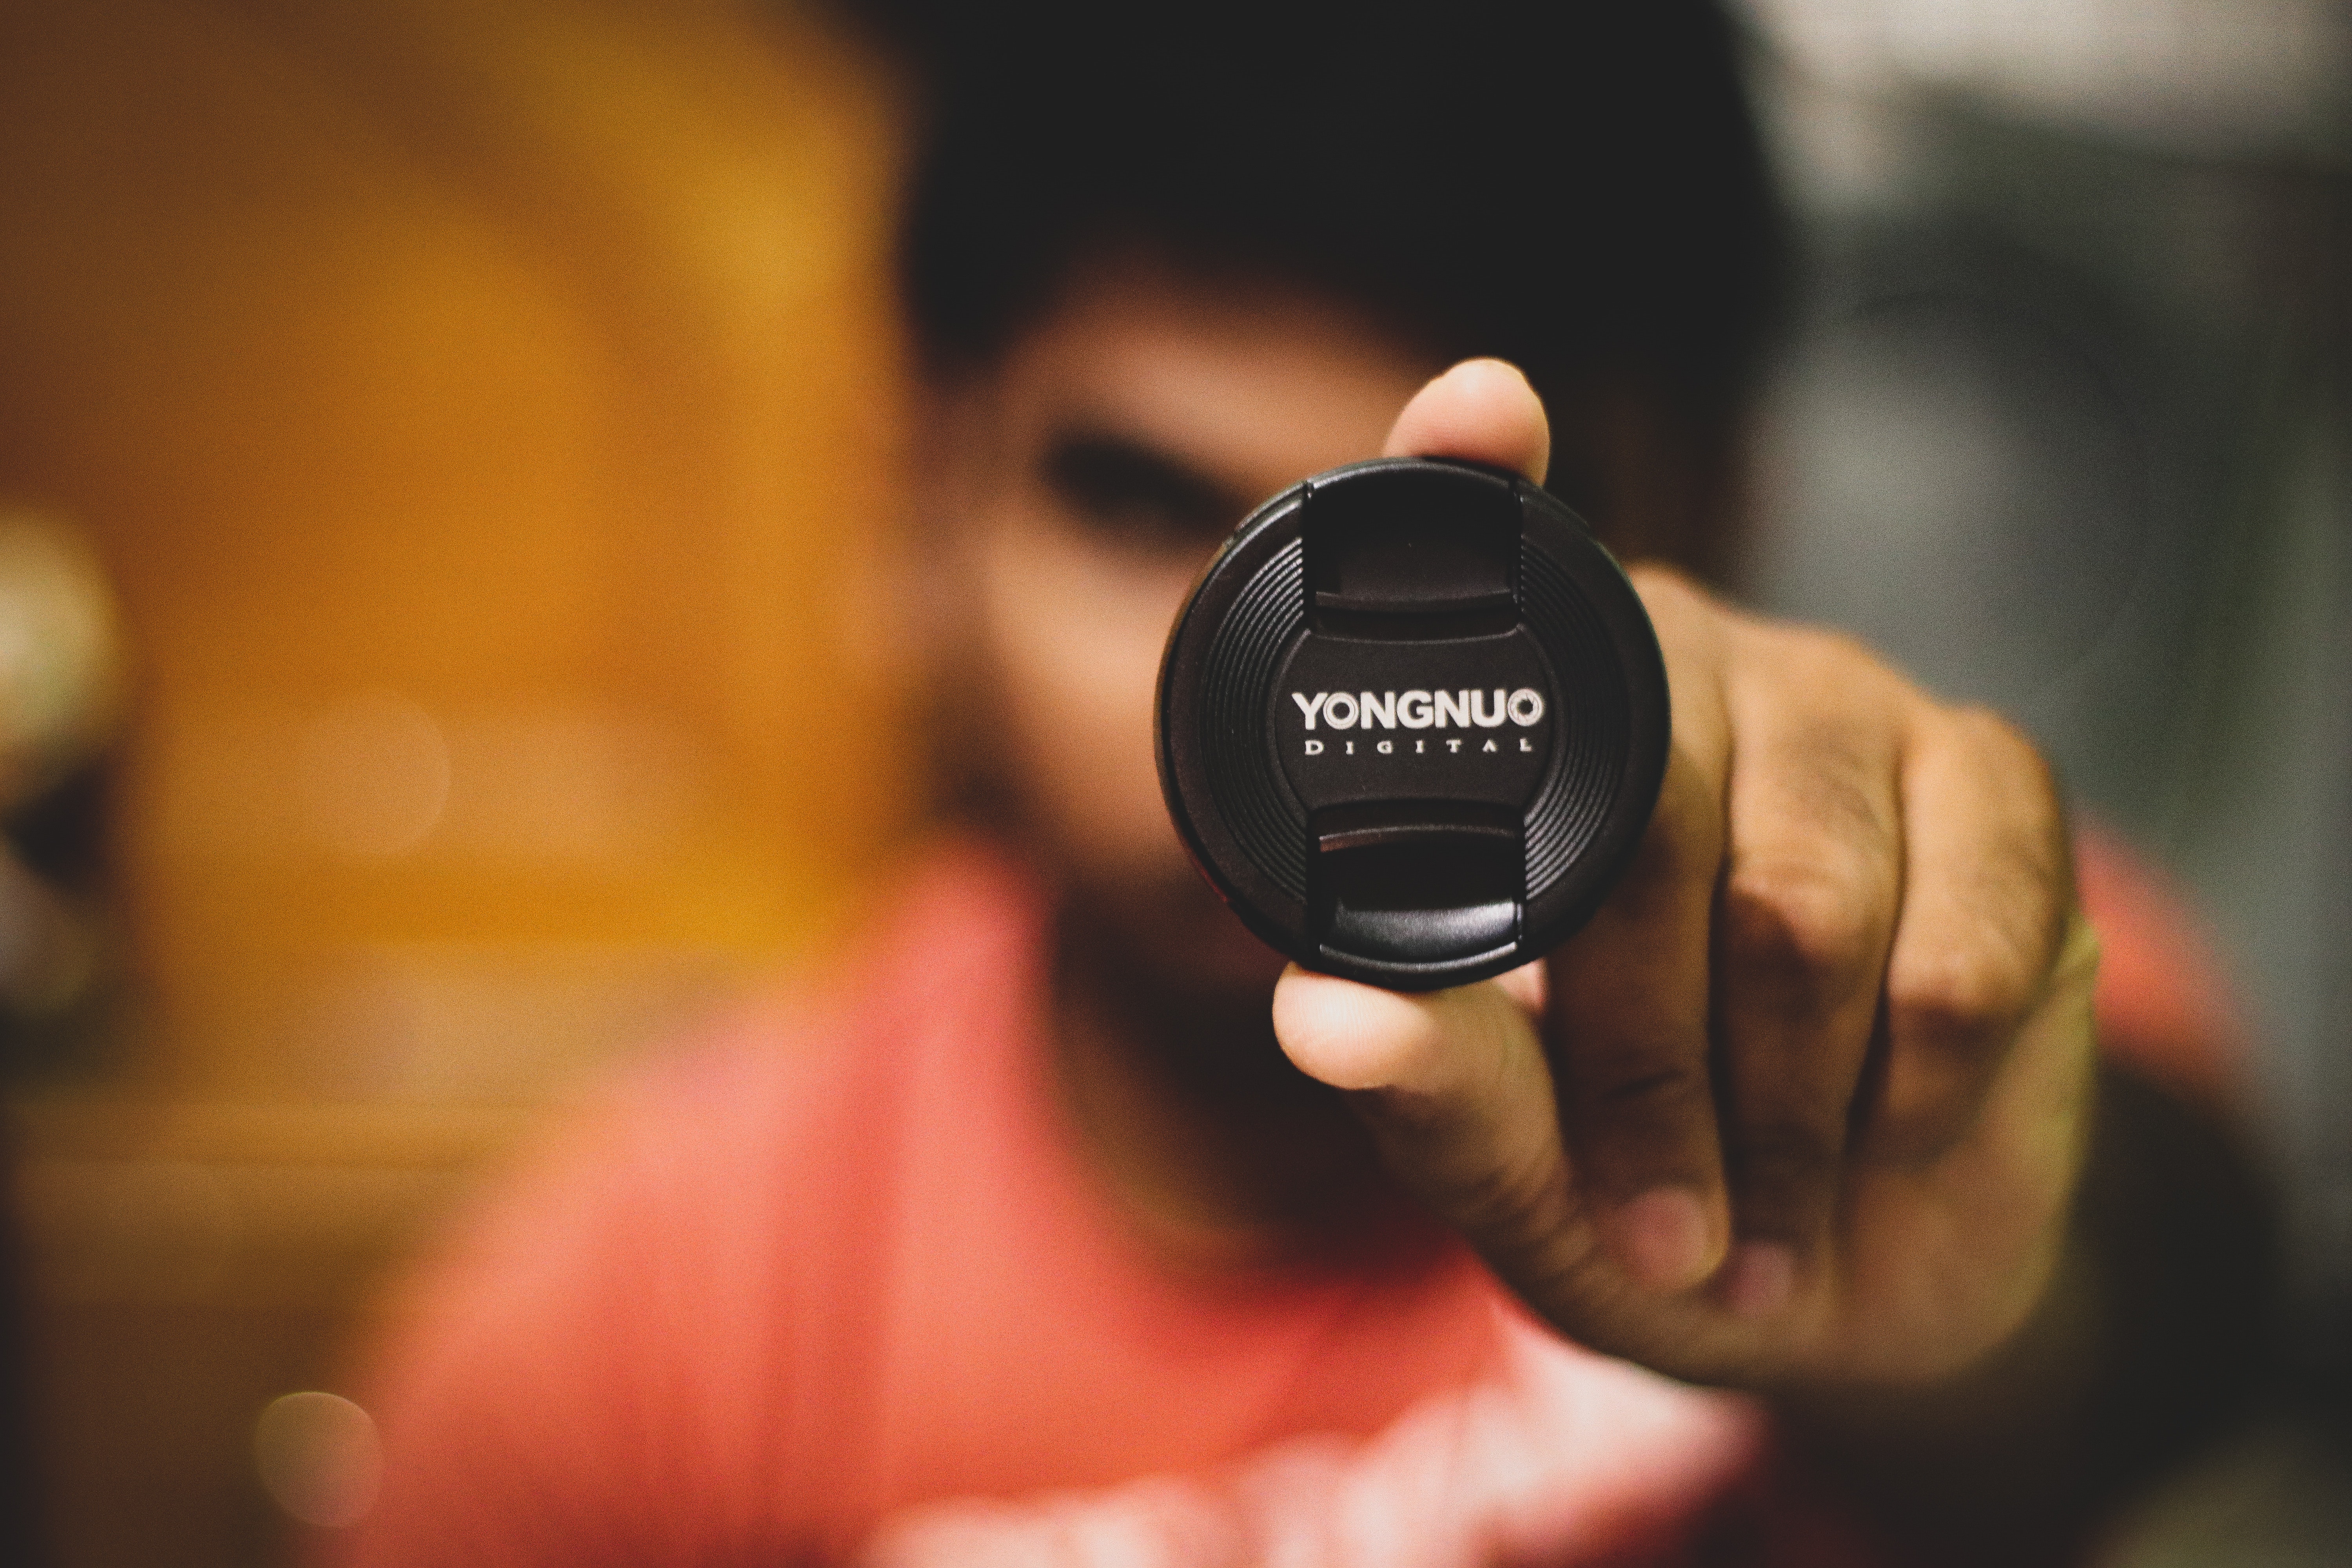
camera lens, lens, hand, cameras optics, photography, finger, camera accessory, camera, macro photography, thumb, nail